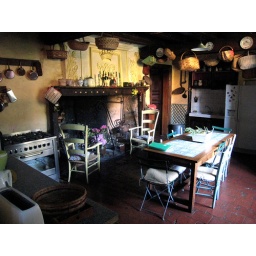
An ancient kitchen in a old house where i went during my holiday in France.